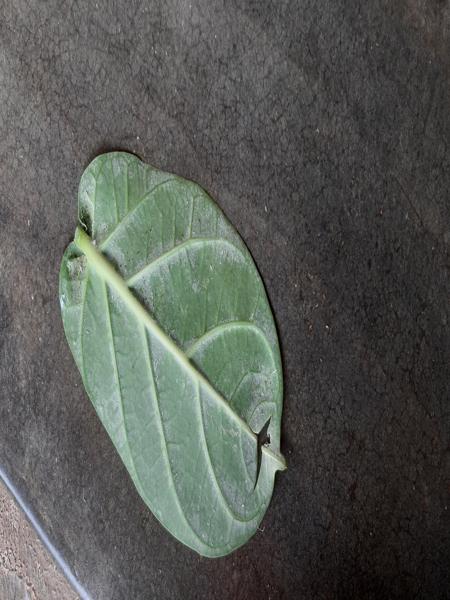
Plant: Ekka